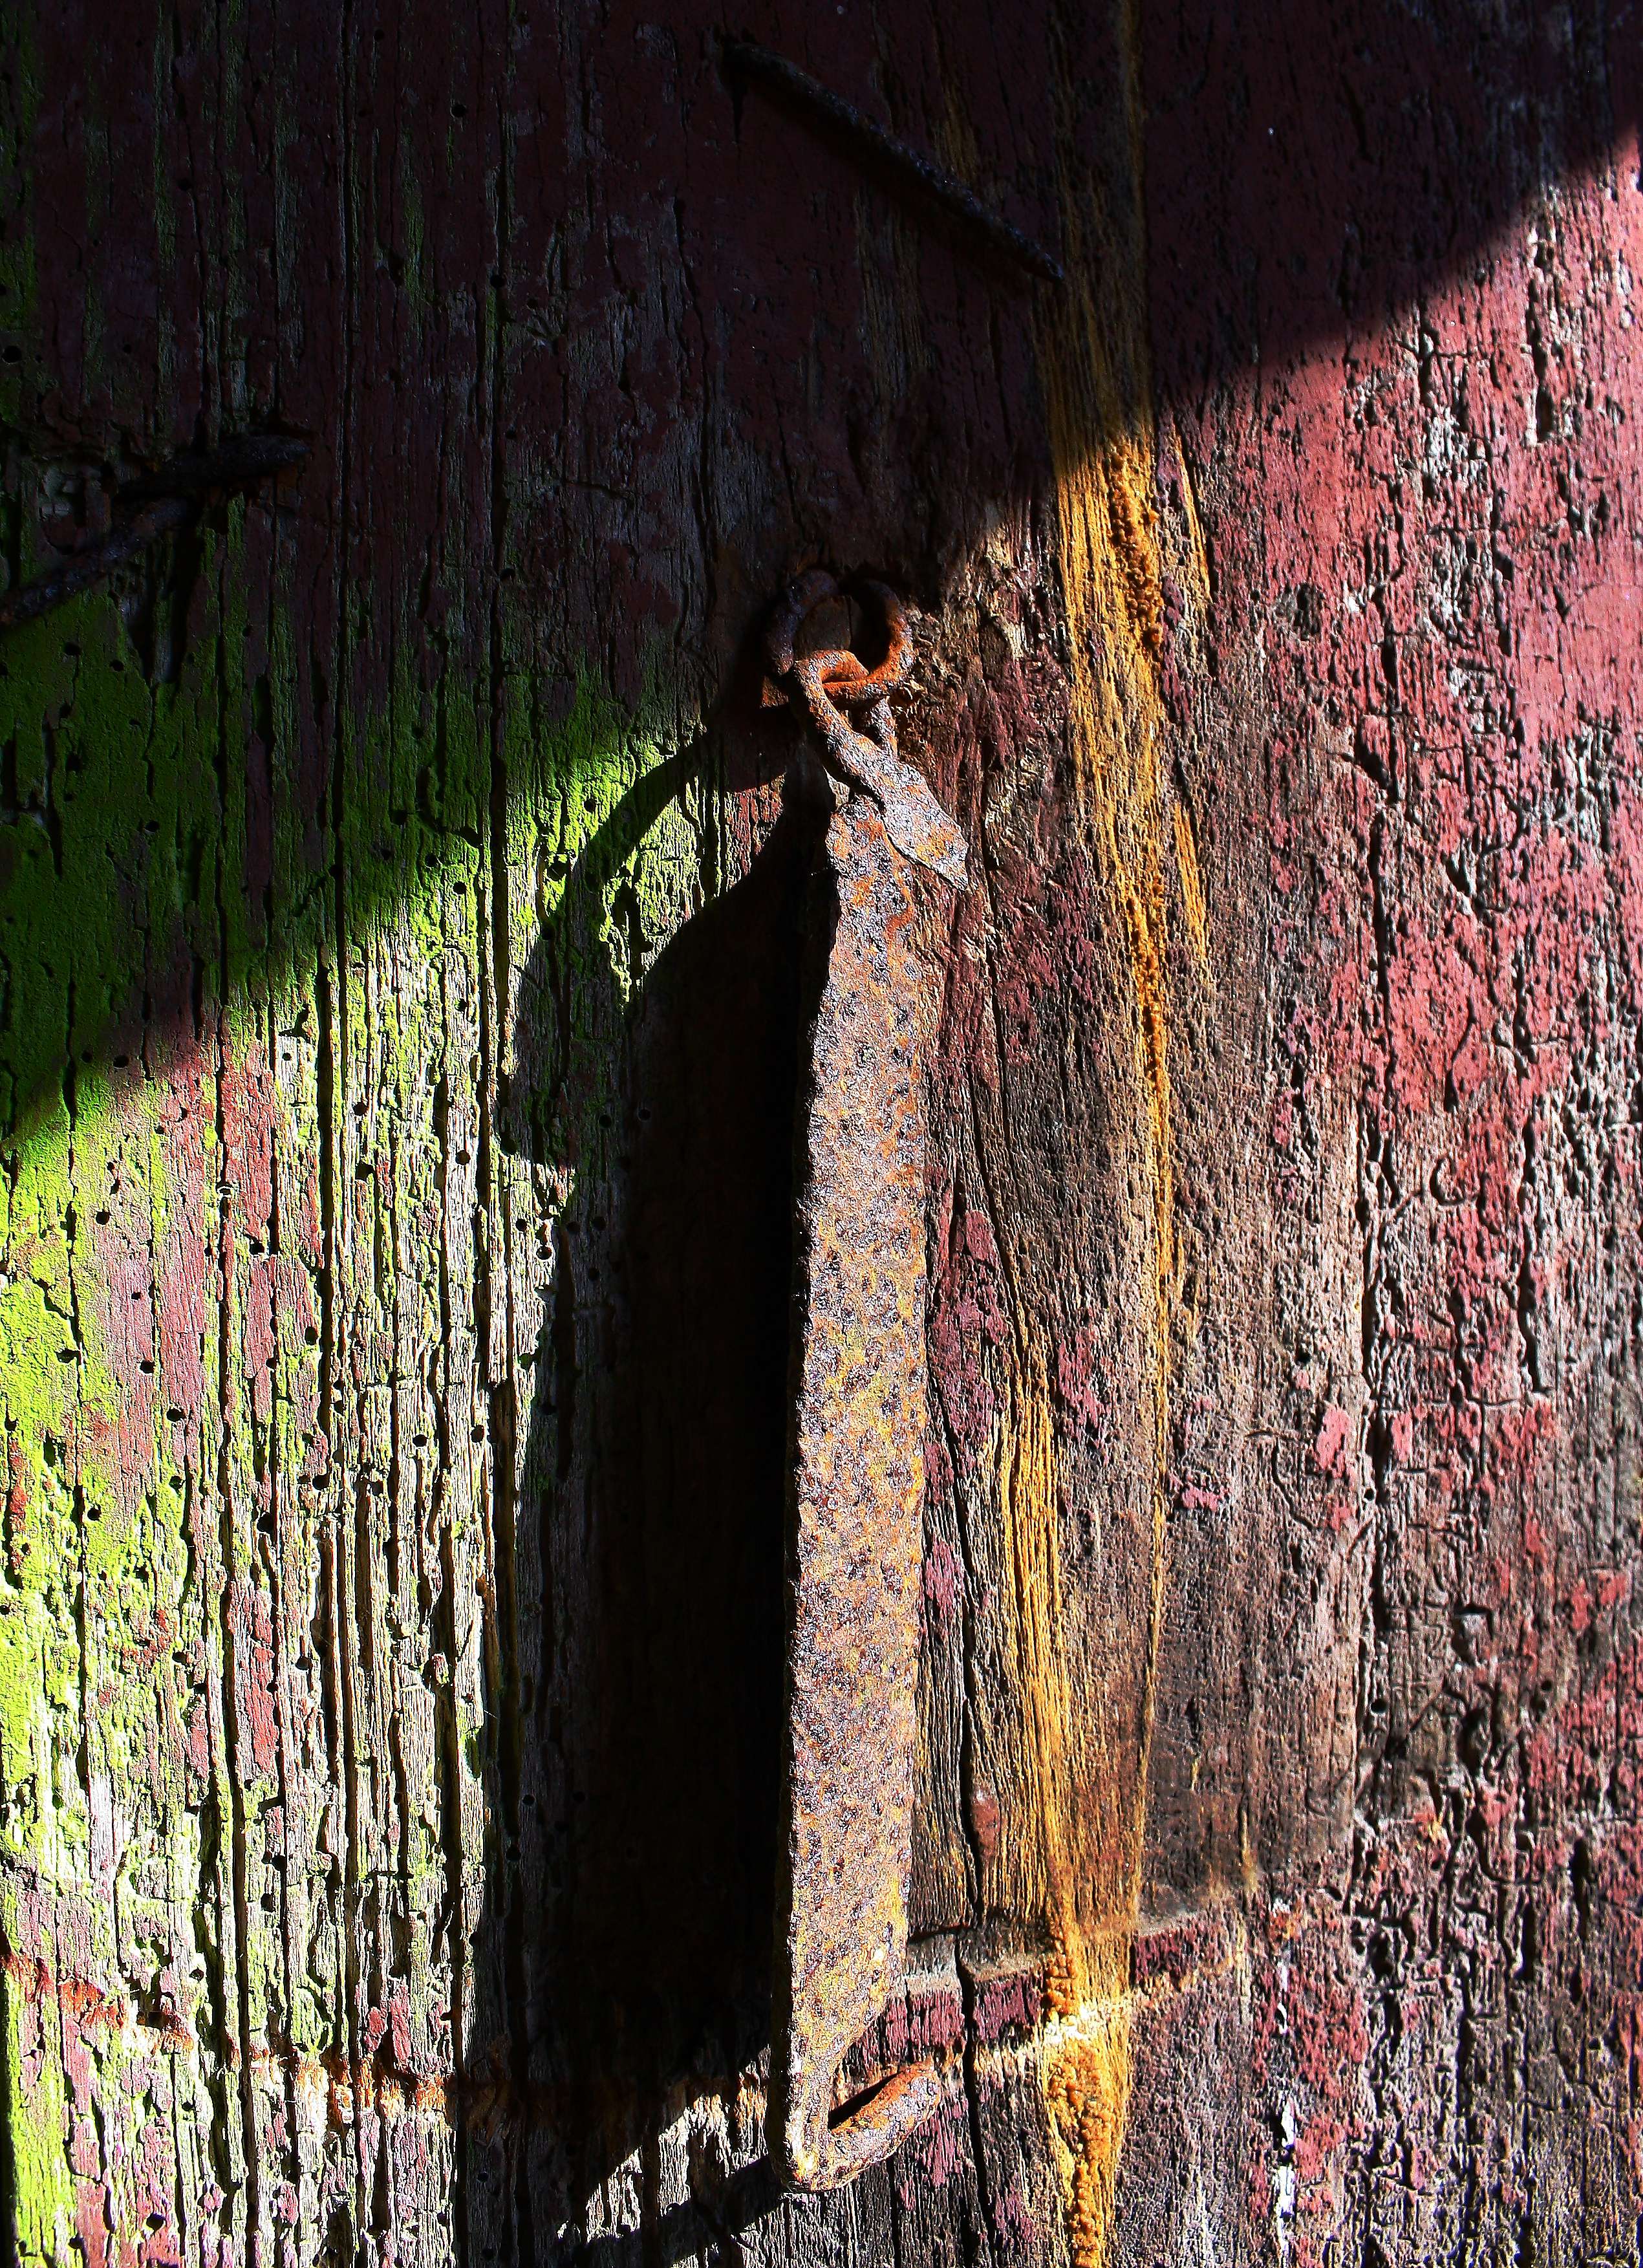
tree, rock, wall, tunnel, formation, soil, terrain, material, geology, ggl1, canoneos500d, ruralgalicia, barbeira